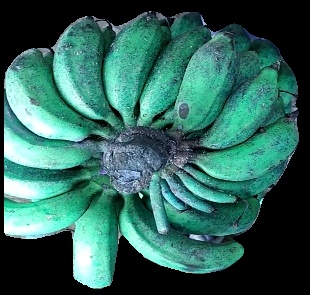
Variety: rasbale
Grade: grade3